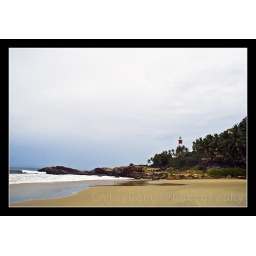
View of the lighthouse from a beach in Kovalam, a famous tourist destination located in the Indian state of Kerala.